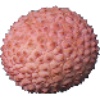
Label: Lychee 1